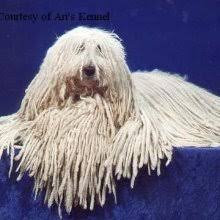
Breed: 318-n000115-komondor